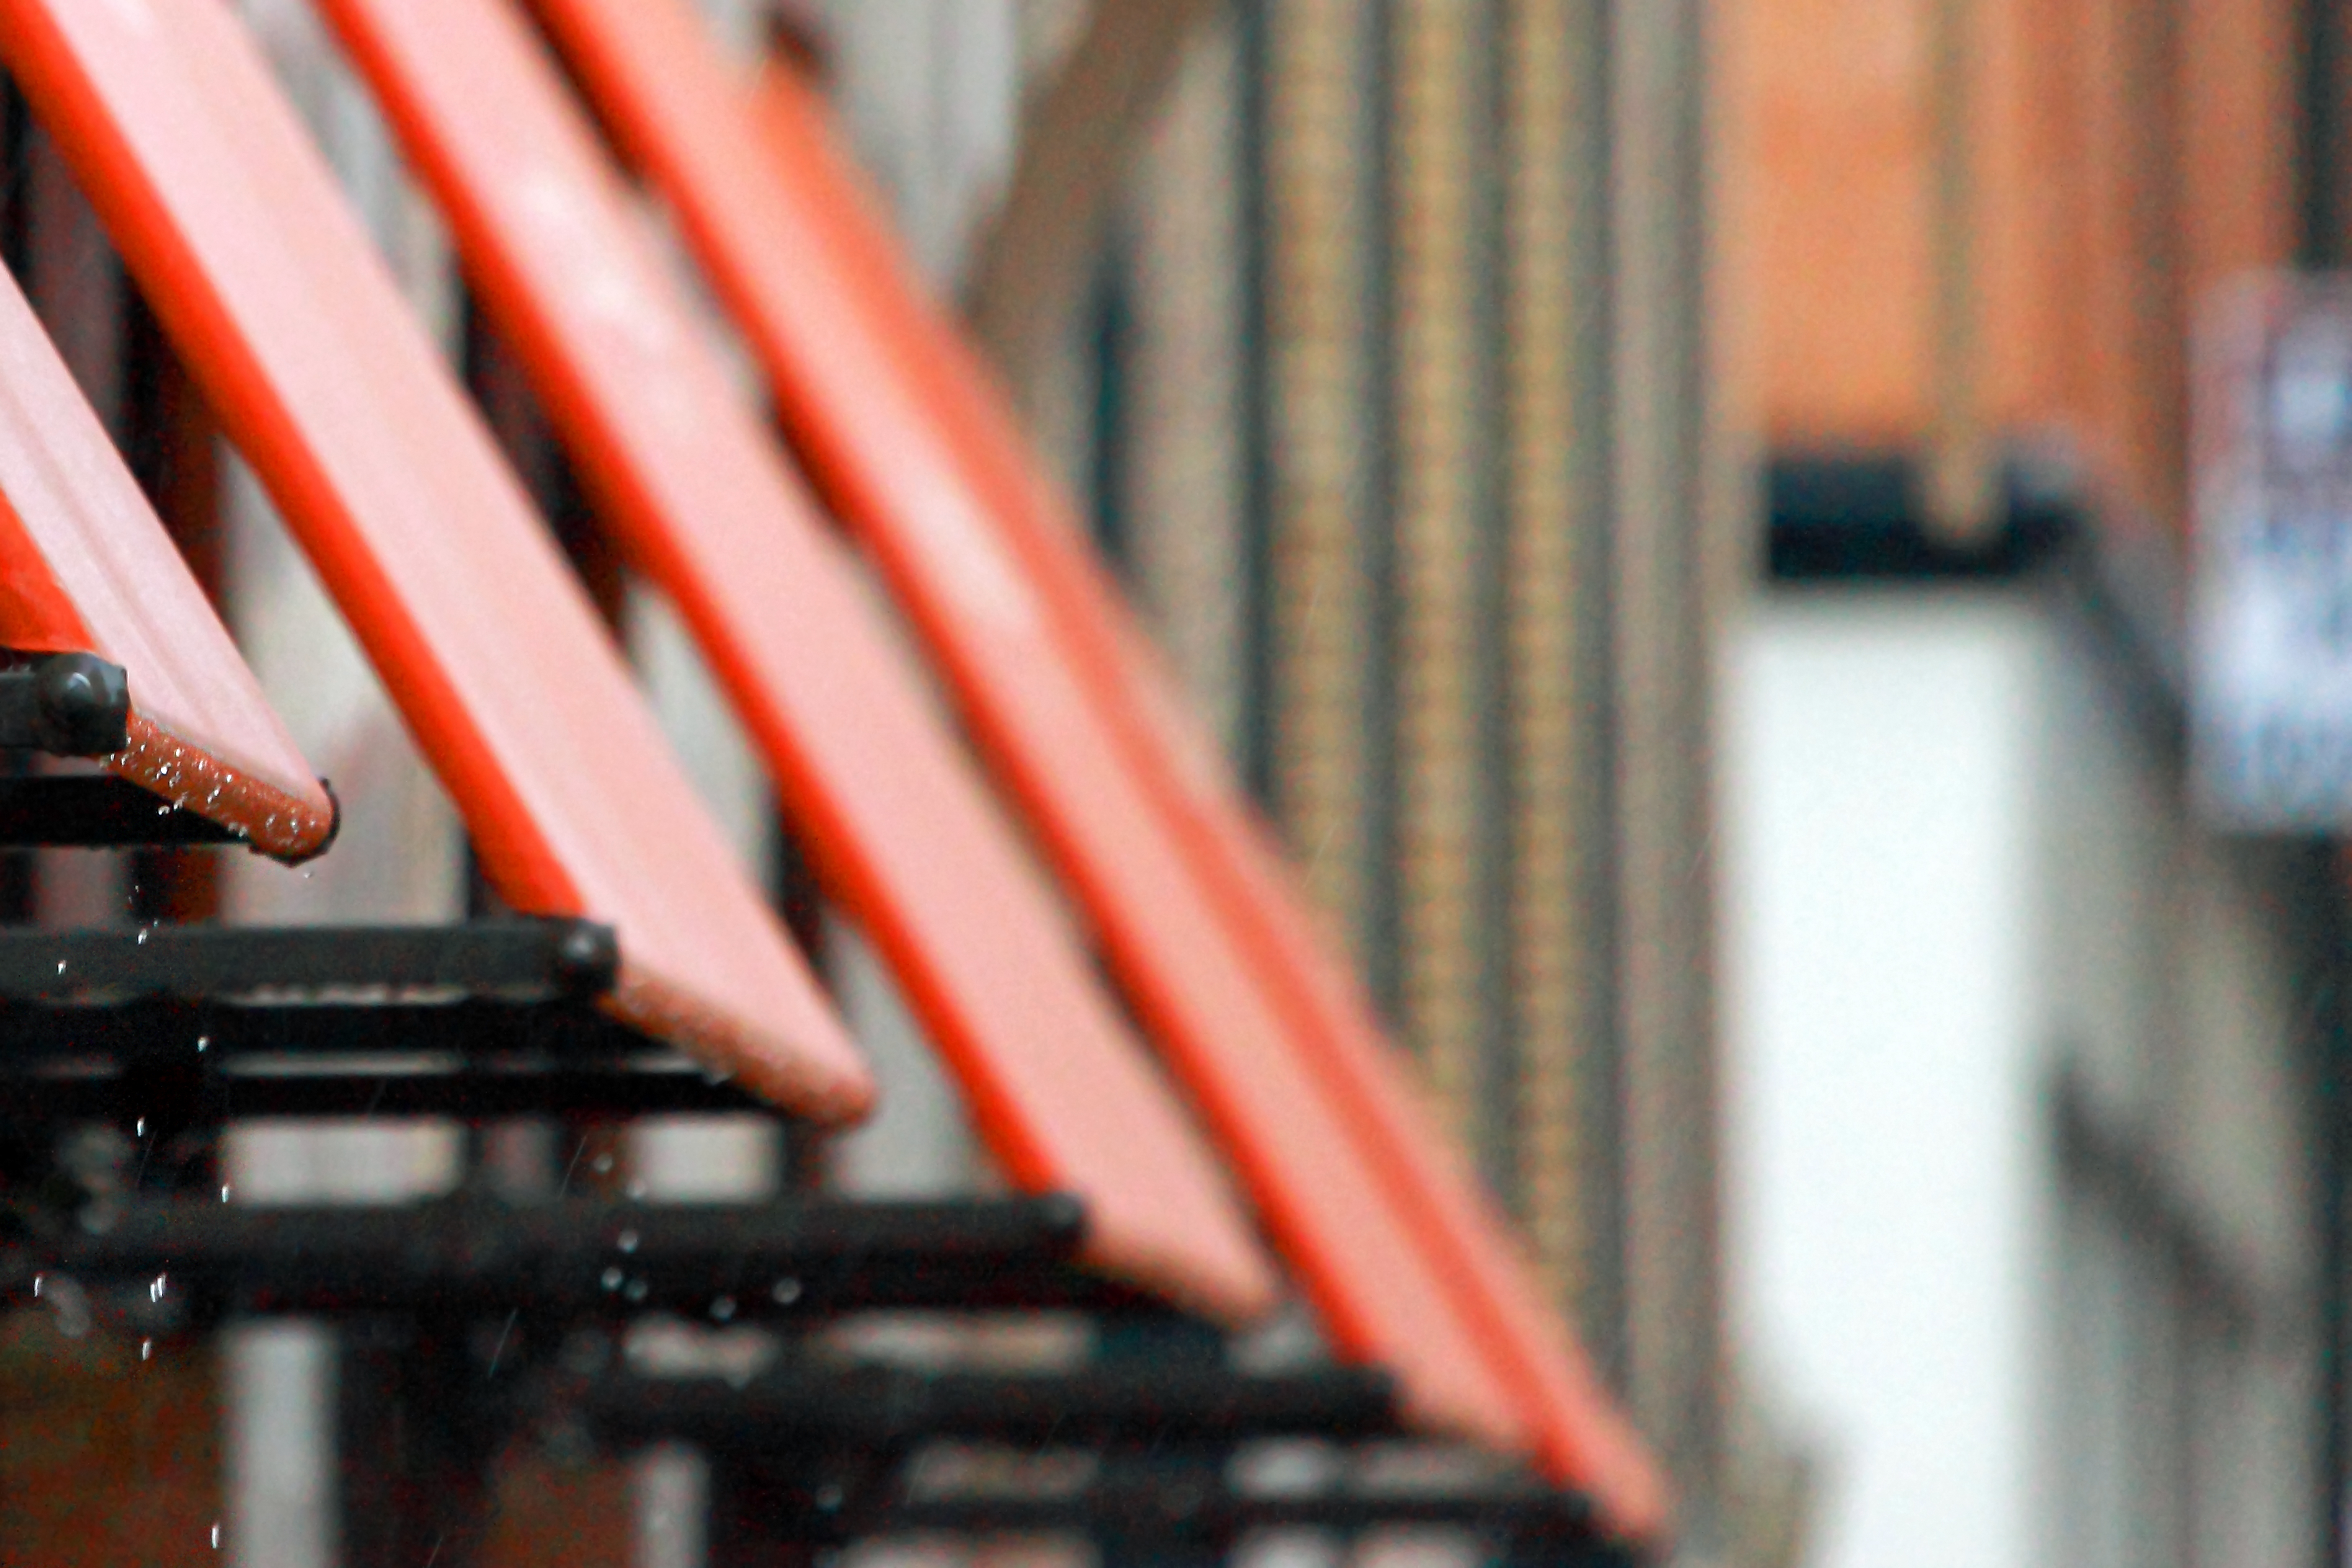
bokeh, abstract, street, photography, rain, downtown, store, red, vehicle, color, square, room, falling, living, droplets, windows, awnings, awning, symmetry, department, dof, courthouse, broadway, oregon, portland, ian, macys, pioneer, sane, wednesday, yamhill, 6th, morrison, hbw, portlands